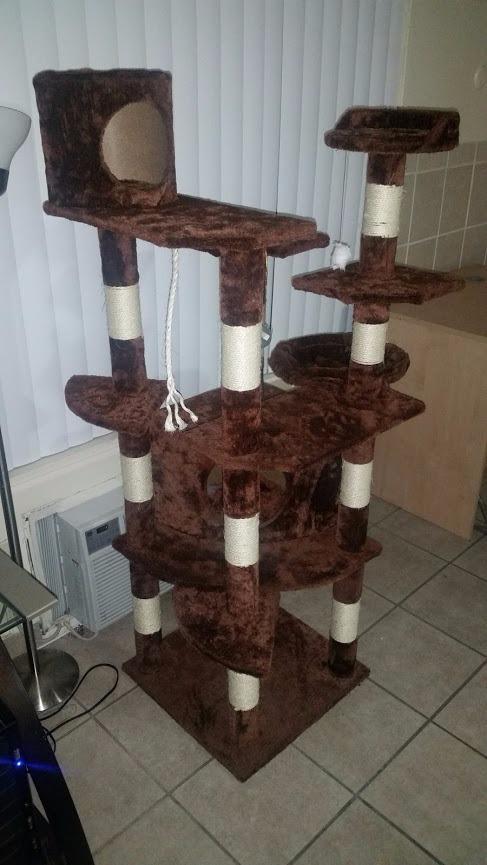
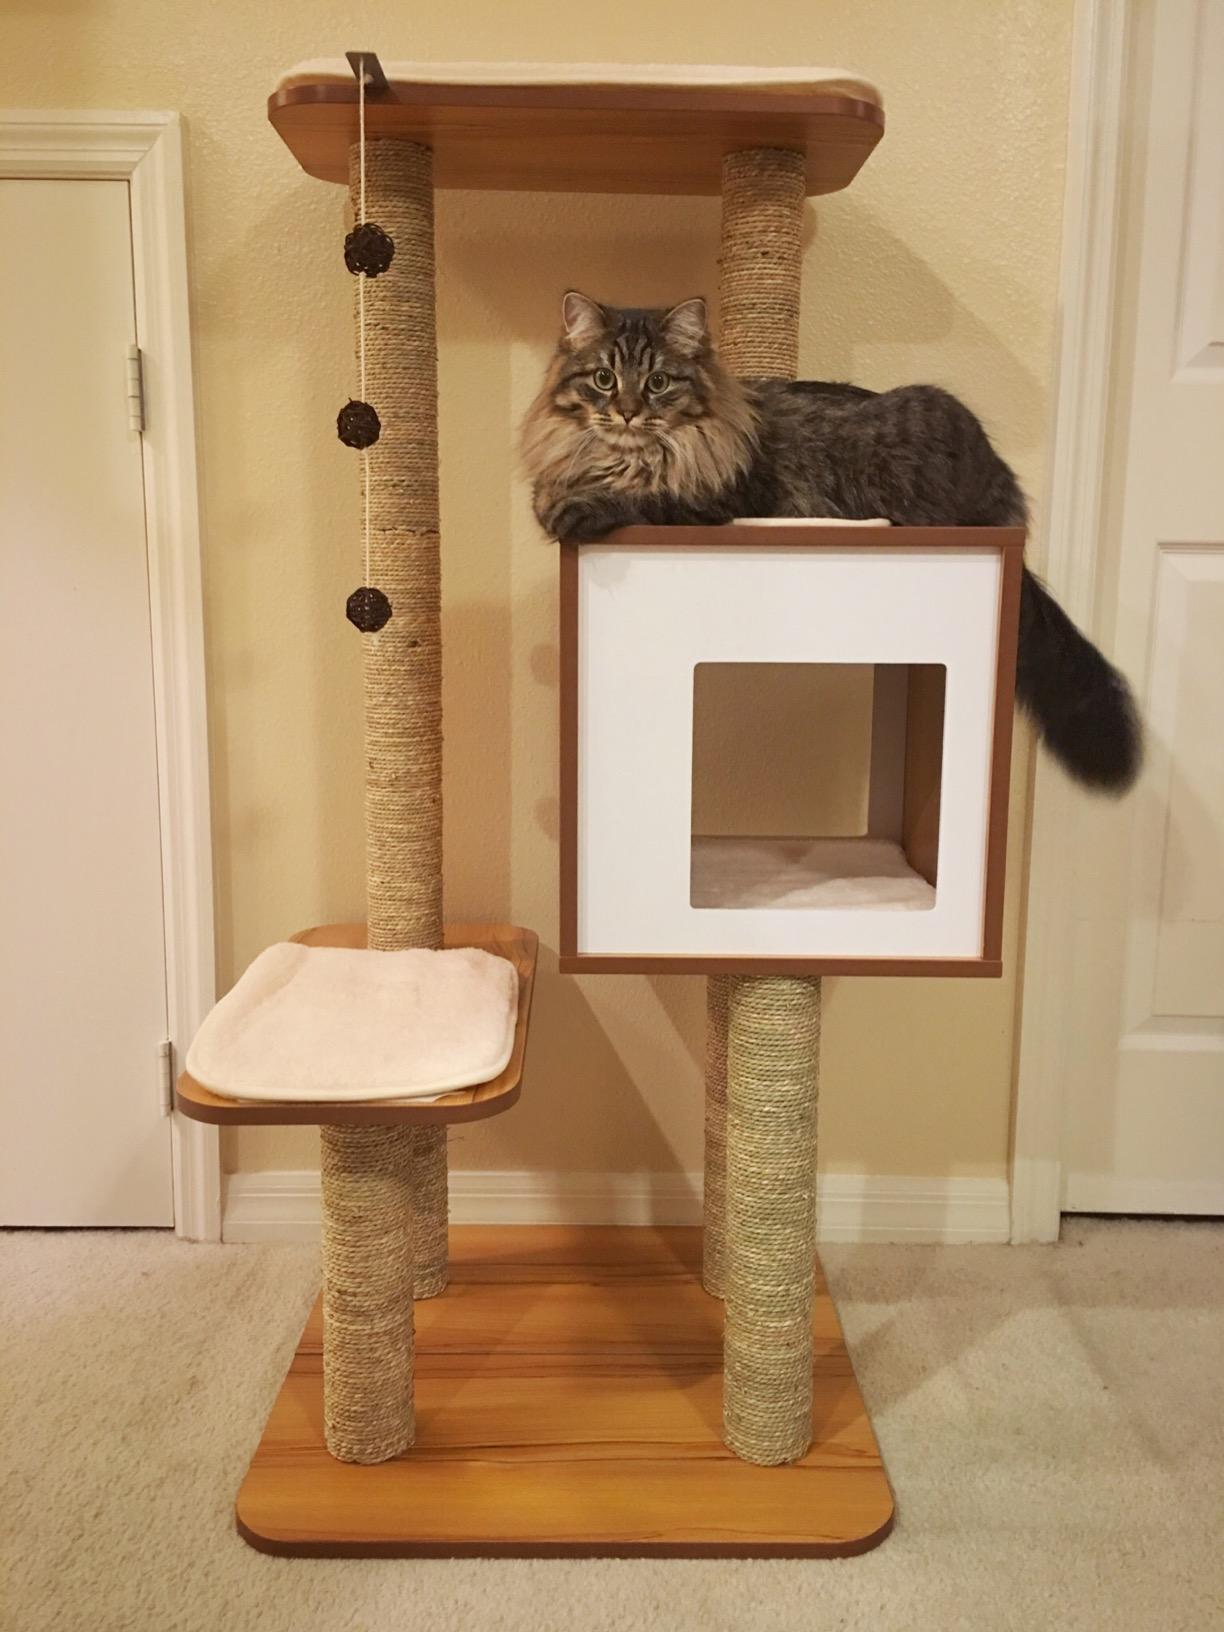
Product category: items_cat tree
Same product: no